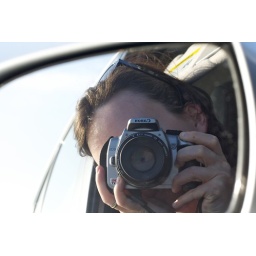
Me in rental car hitting the road